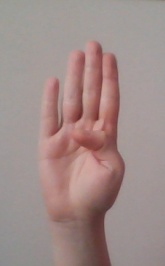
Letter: kaaf